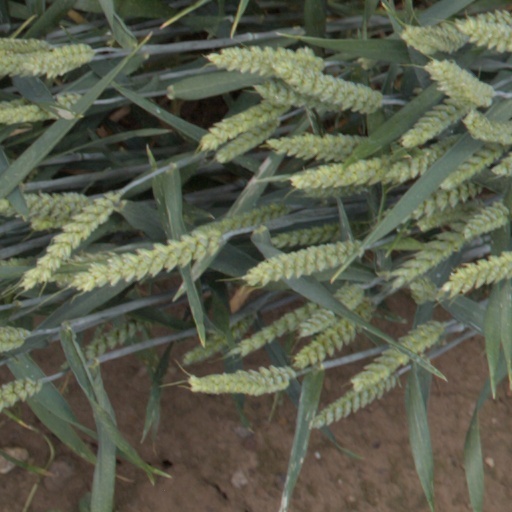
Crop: wheat